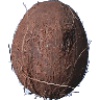
Label: cocos